Sarah Fortune

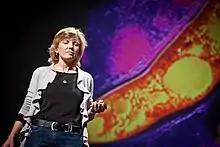
Fortune in 2010 presenting at PopTech

After earning her MD at the Columbia University College of Physicians and Surgeons, she completed an internship and medical residency in Internal Medicine at Brigham and Women's Hospital. By 2006, Fortune accepted an assistant professor position in the Department of Immunology and Infectious Diseases at the Harvard T.H. Chan School of Public Health. Fortune's research focuses on attempting to understand how M. tuberculosis (Mtb) mutates itself to become drug resistant. She collaborated with Harvard professor Megan B. Murray to study how tuberculosis develops drug-resistance mutations. In 2010, Fortune was the recipient of a Clinical Scientist Development Award from the Doris Duke Charitable Foundation.